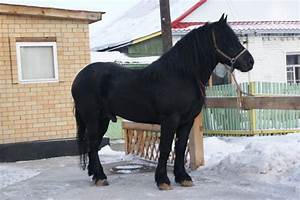
Label: cavallo